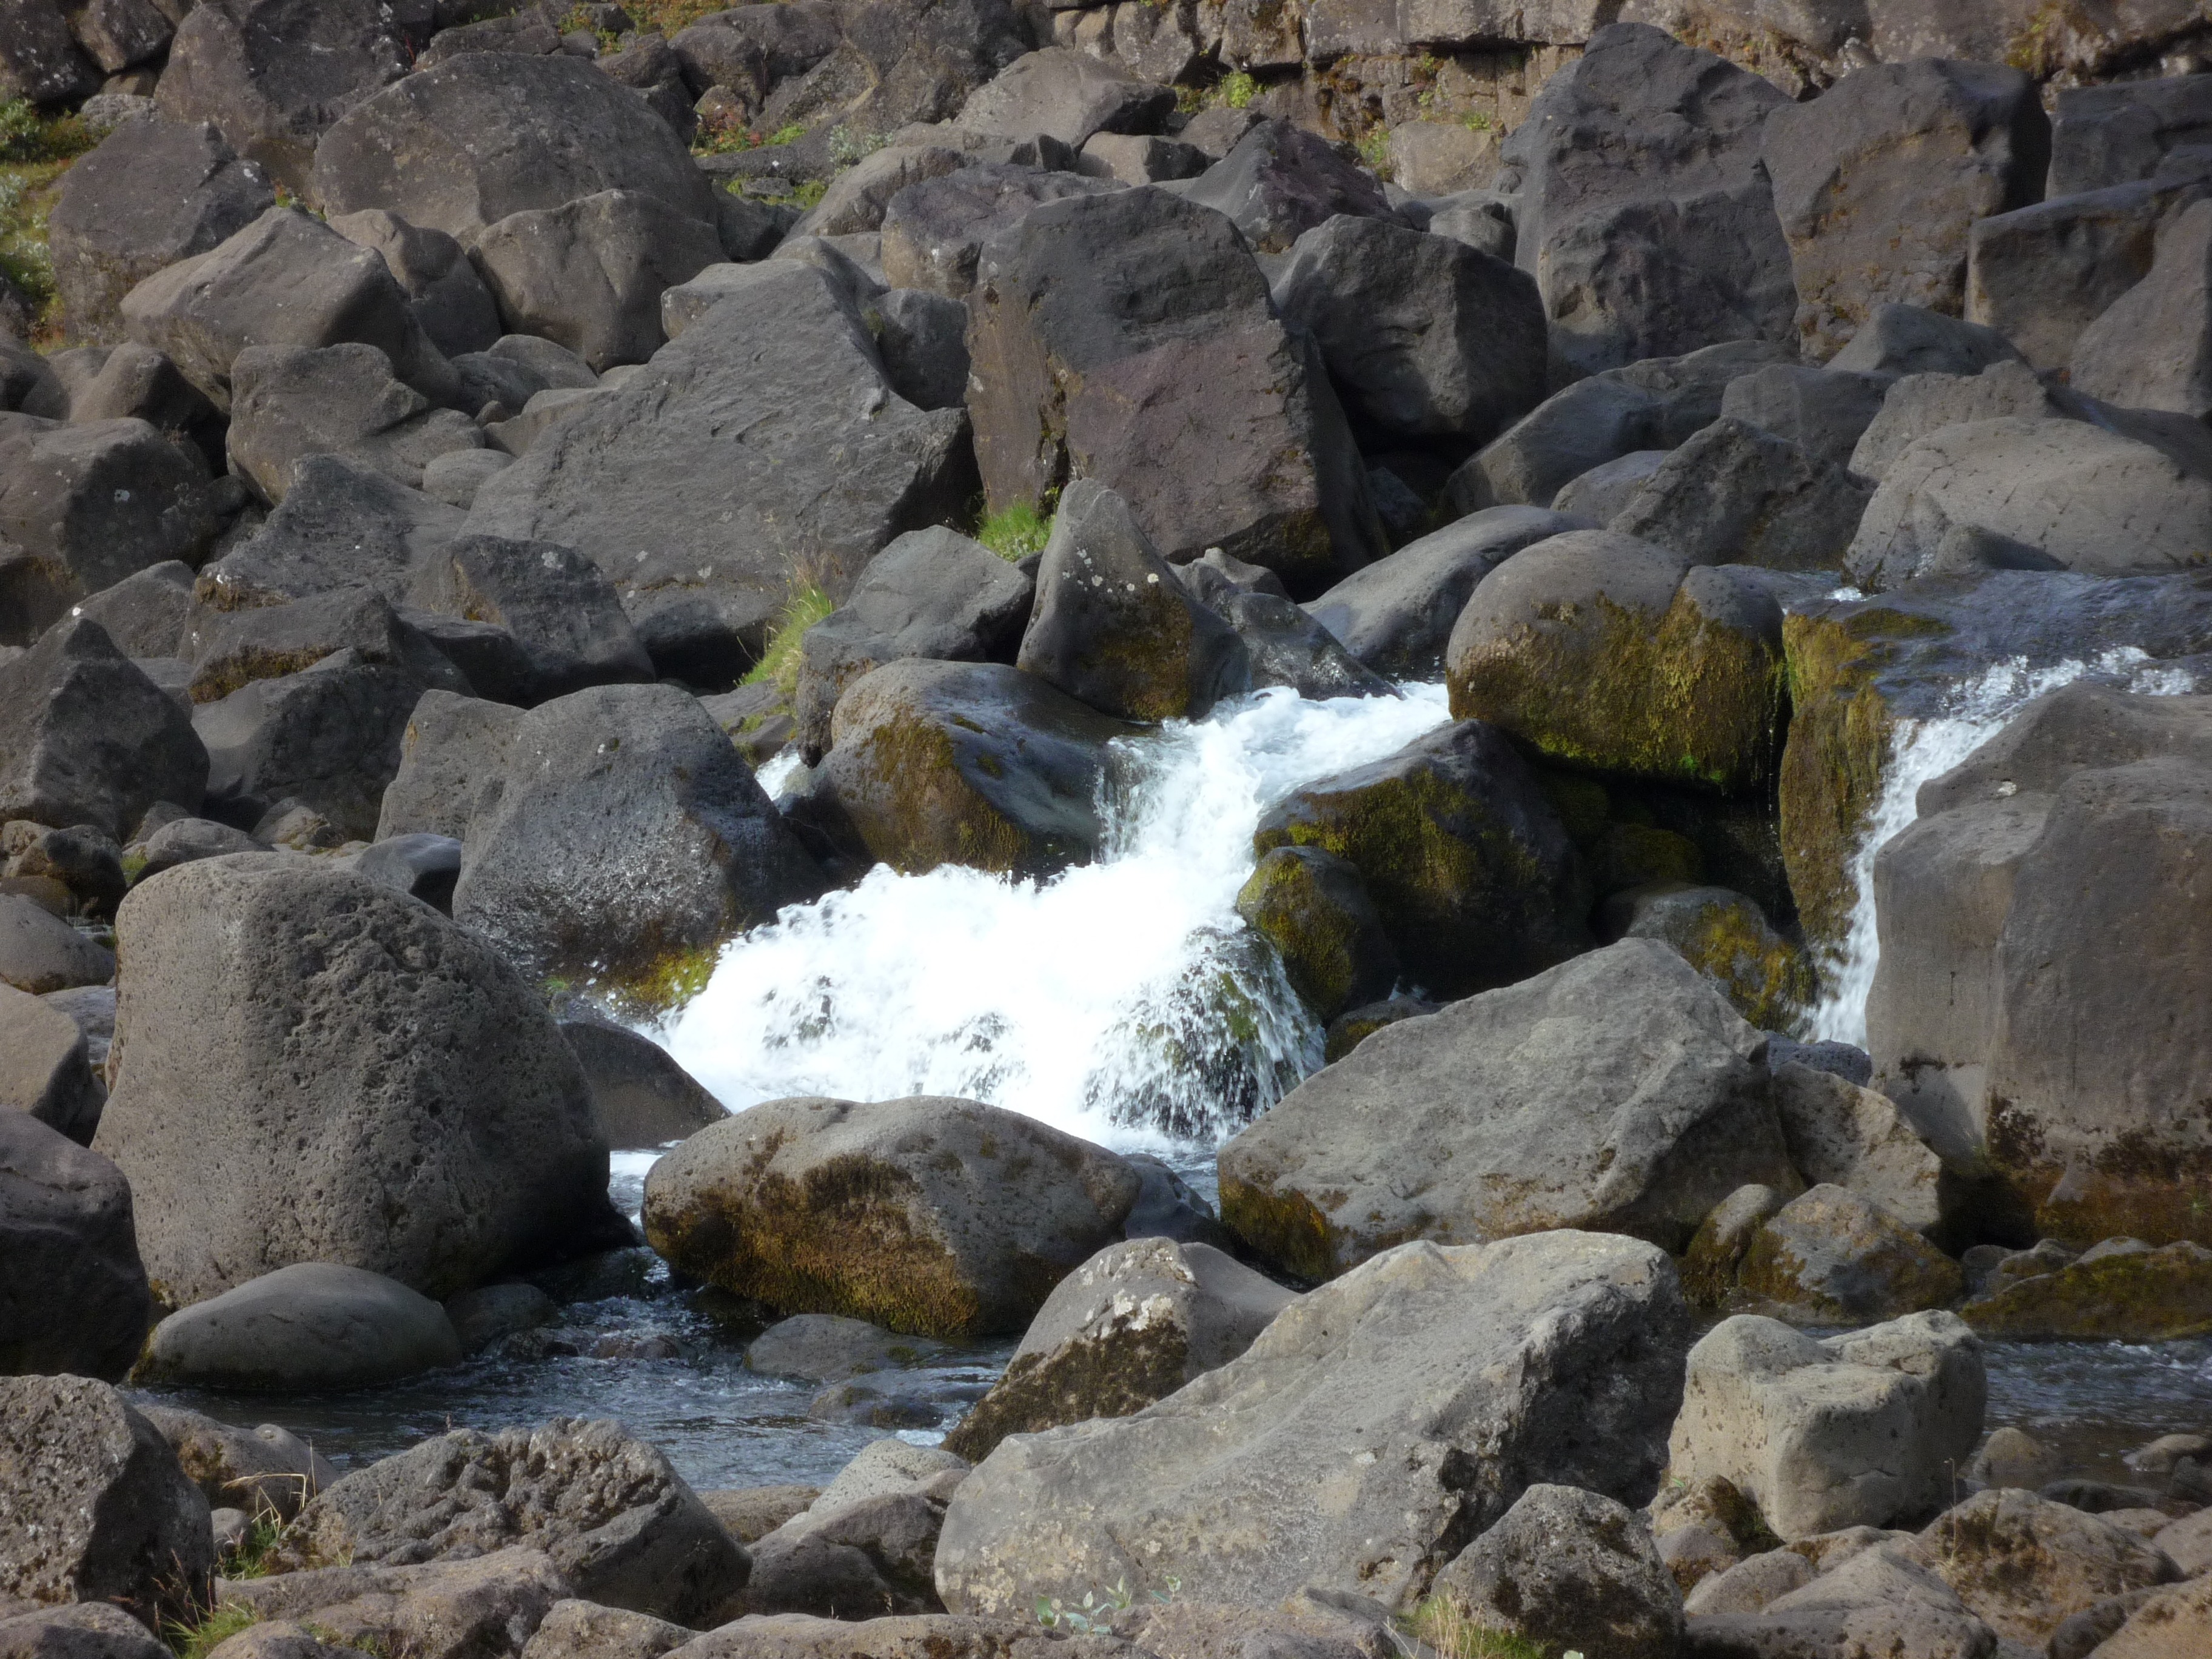
landscape, sea, water, nature, rock, waterfall, wilderness, mountain, trail, river, valley, stream, rapid, iceland, body of water, geology, boulder, water feature, wadi, bedrock, stream bed